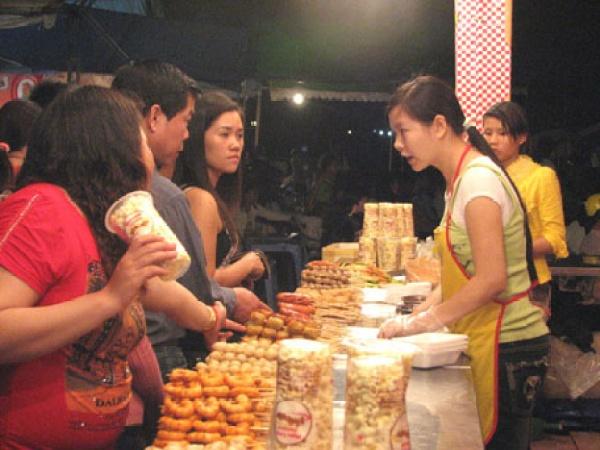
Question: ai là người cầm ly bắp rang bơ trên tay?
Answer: người phụ nữ áo đỏ